The Phantom of the Range

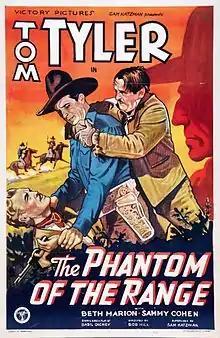

The Phantom of the Range is a 1936 American Western film directed by Robert F. Hill.